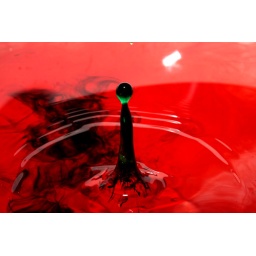
green drop in red water